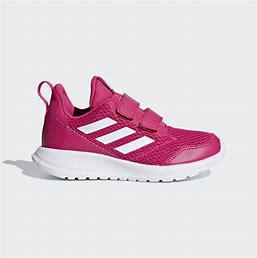
Brand: Adidas
Model: Altarun